Bounds Green tube station

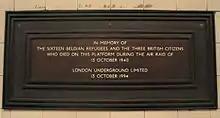
Memorial plaque placed in 1994 for the 1940 air raid victims

A memorial plaque (placed in the station in 1994, at the north end of the westbound platform) erroneously commemorates "sixteen Belgian refugees and ... three British citizens who died" in the attack. The records of the civilian deaths held by the Commonwealth War Graves Commission indicate that in fact sixteen people in total died at the scene – of whom three were Belgian refugees – with a seventeenth person dying of injuries in hospital the following day. Approximately twenty people were injured, but survived.